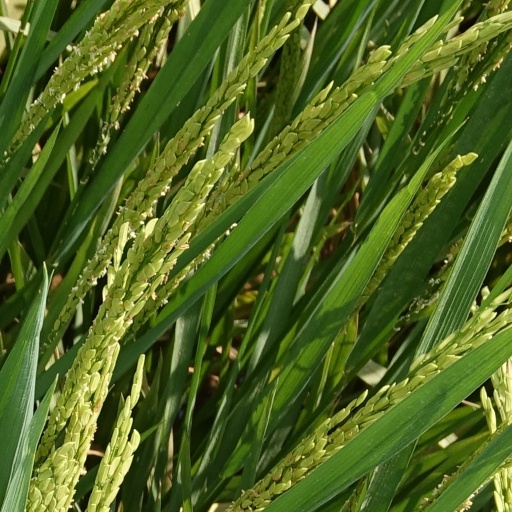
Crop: rice